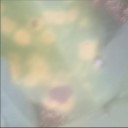
Label: Leaf_rust